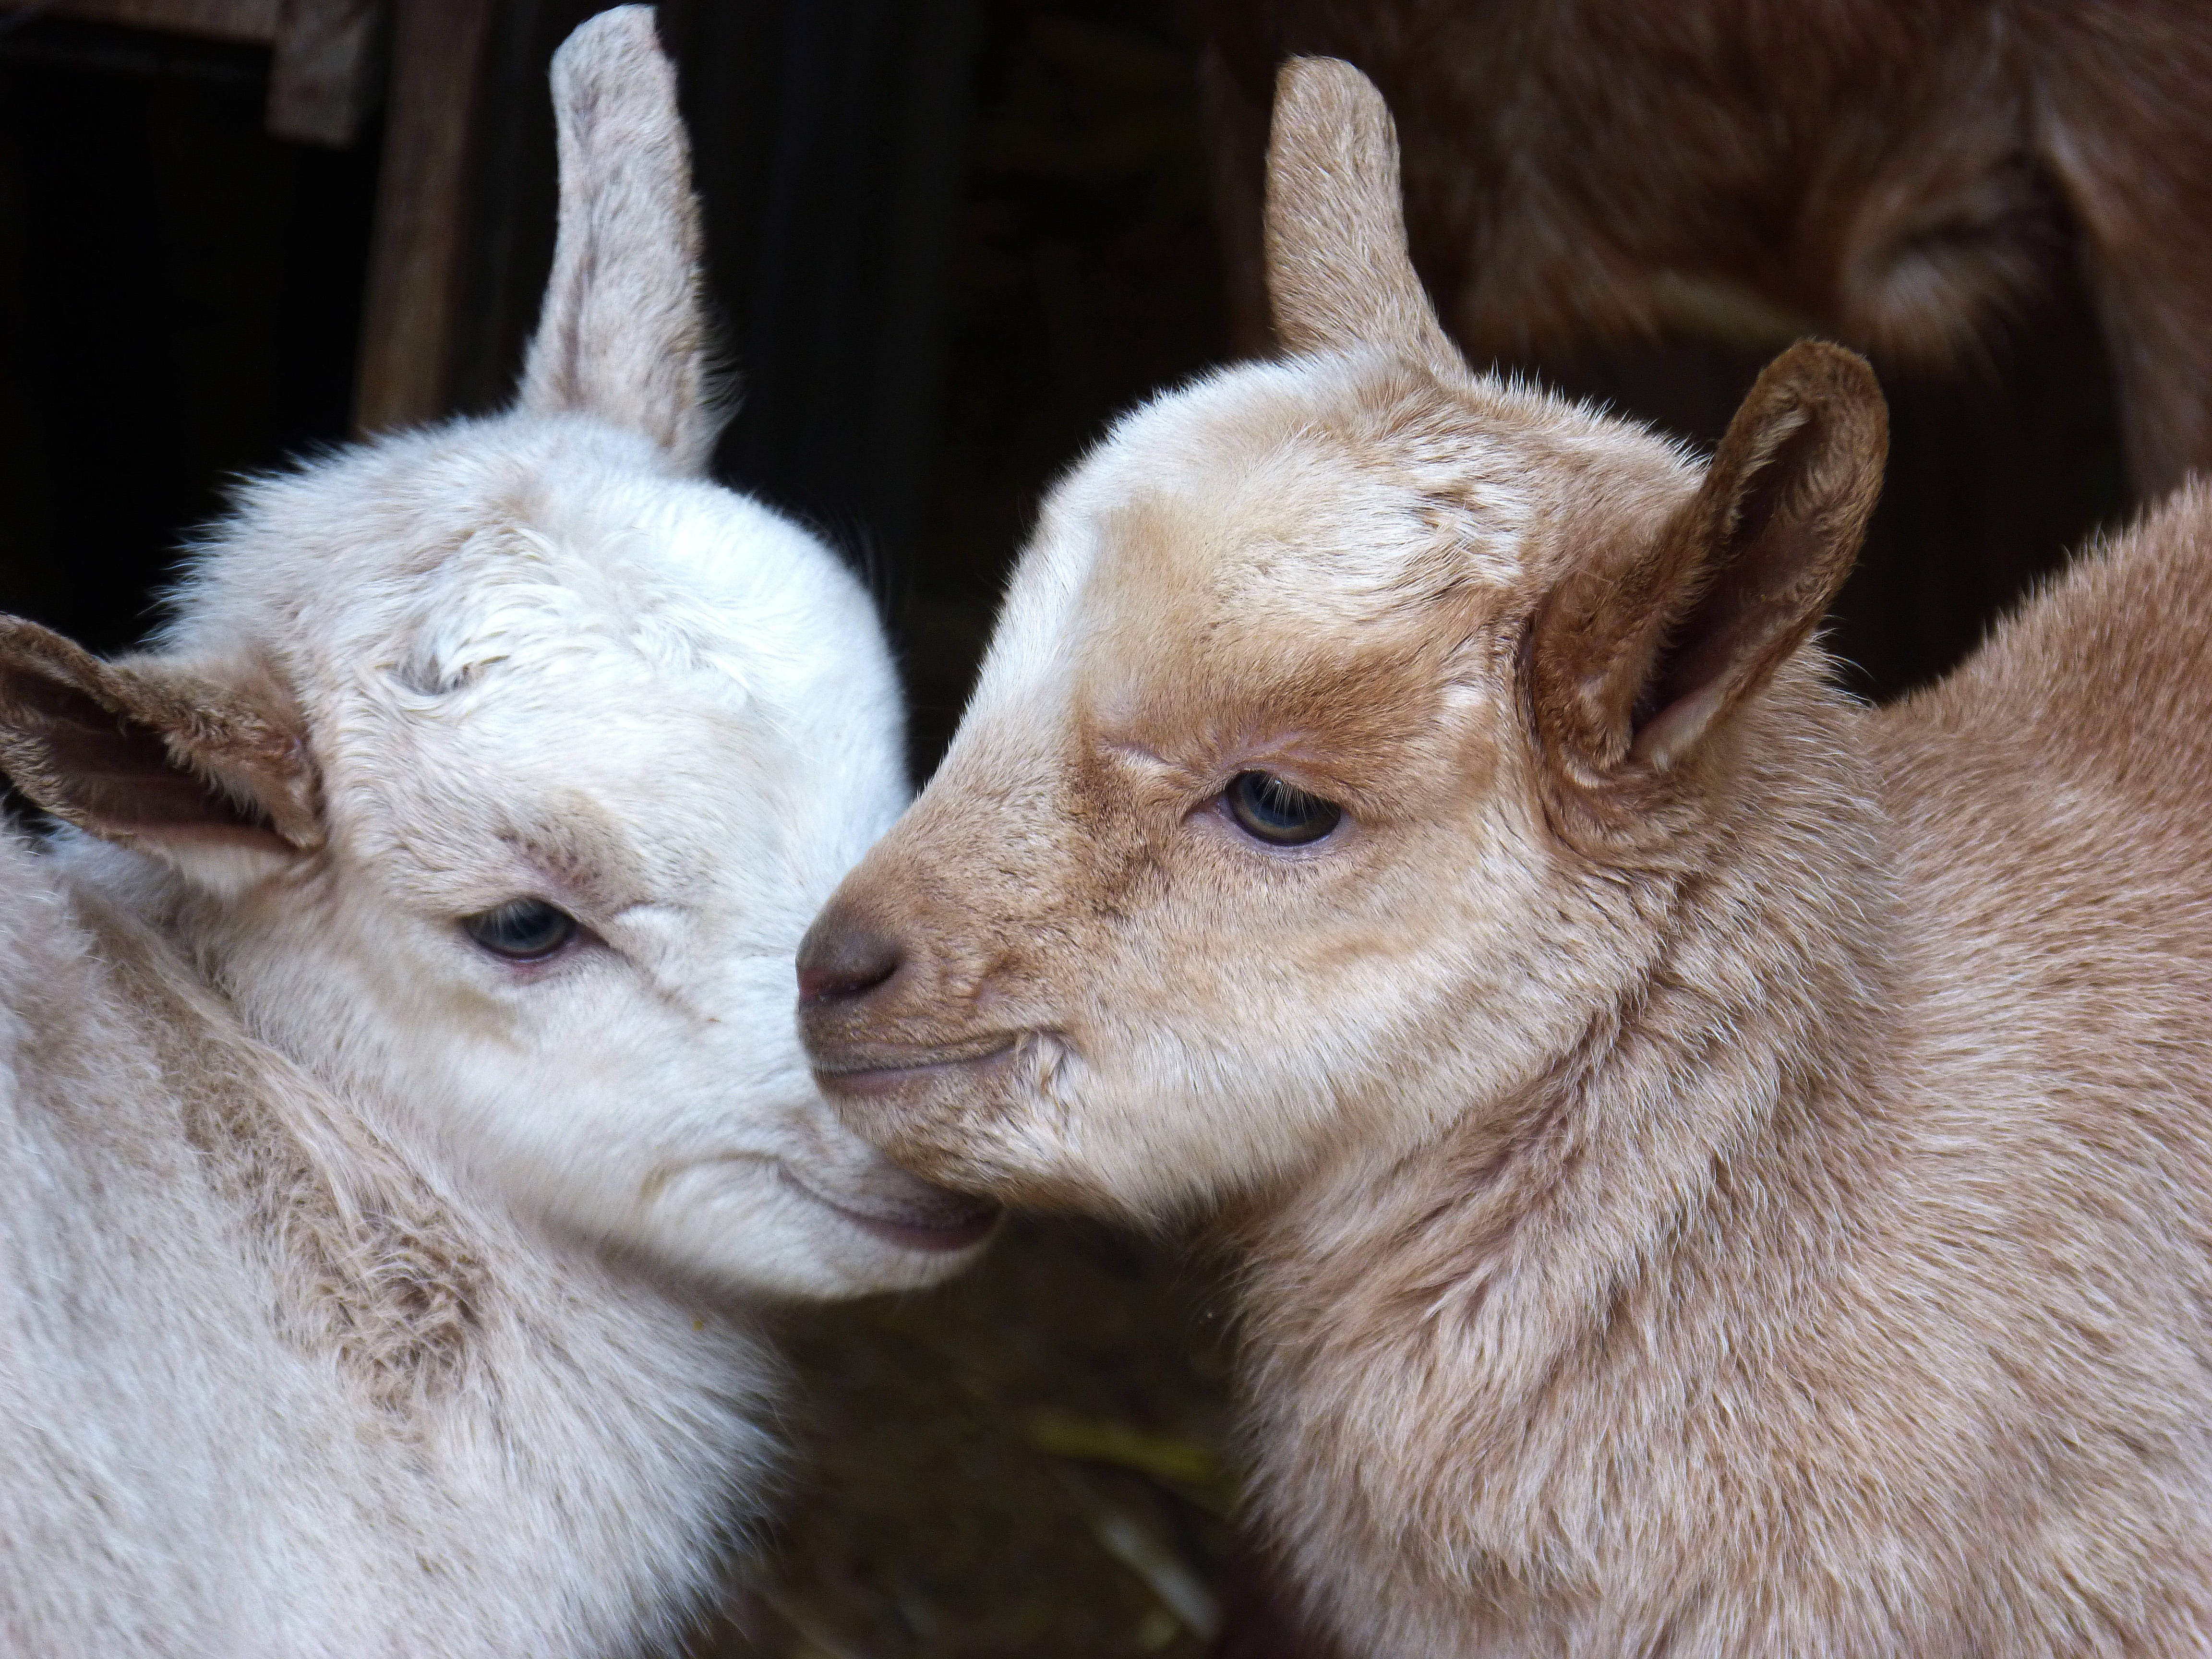
wildlife, goat, sheep, mammal, fauna, kids, goats, vertebrate, sheeps, teddy, breeding